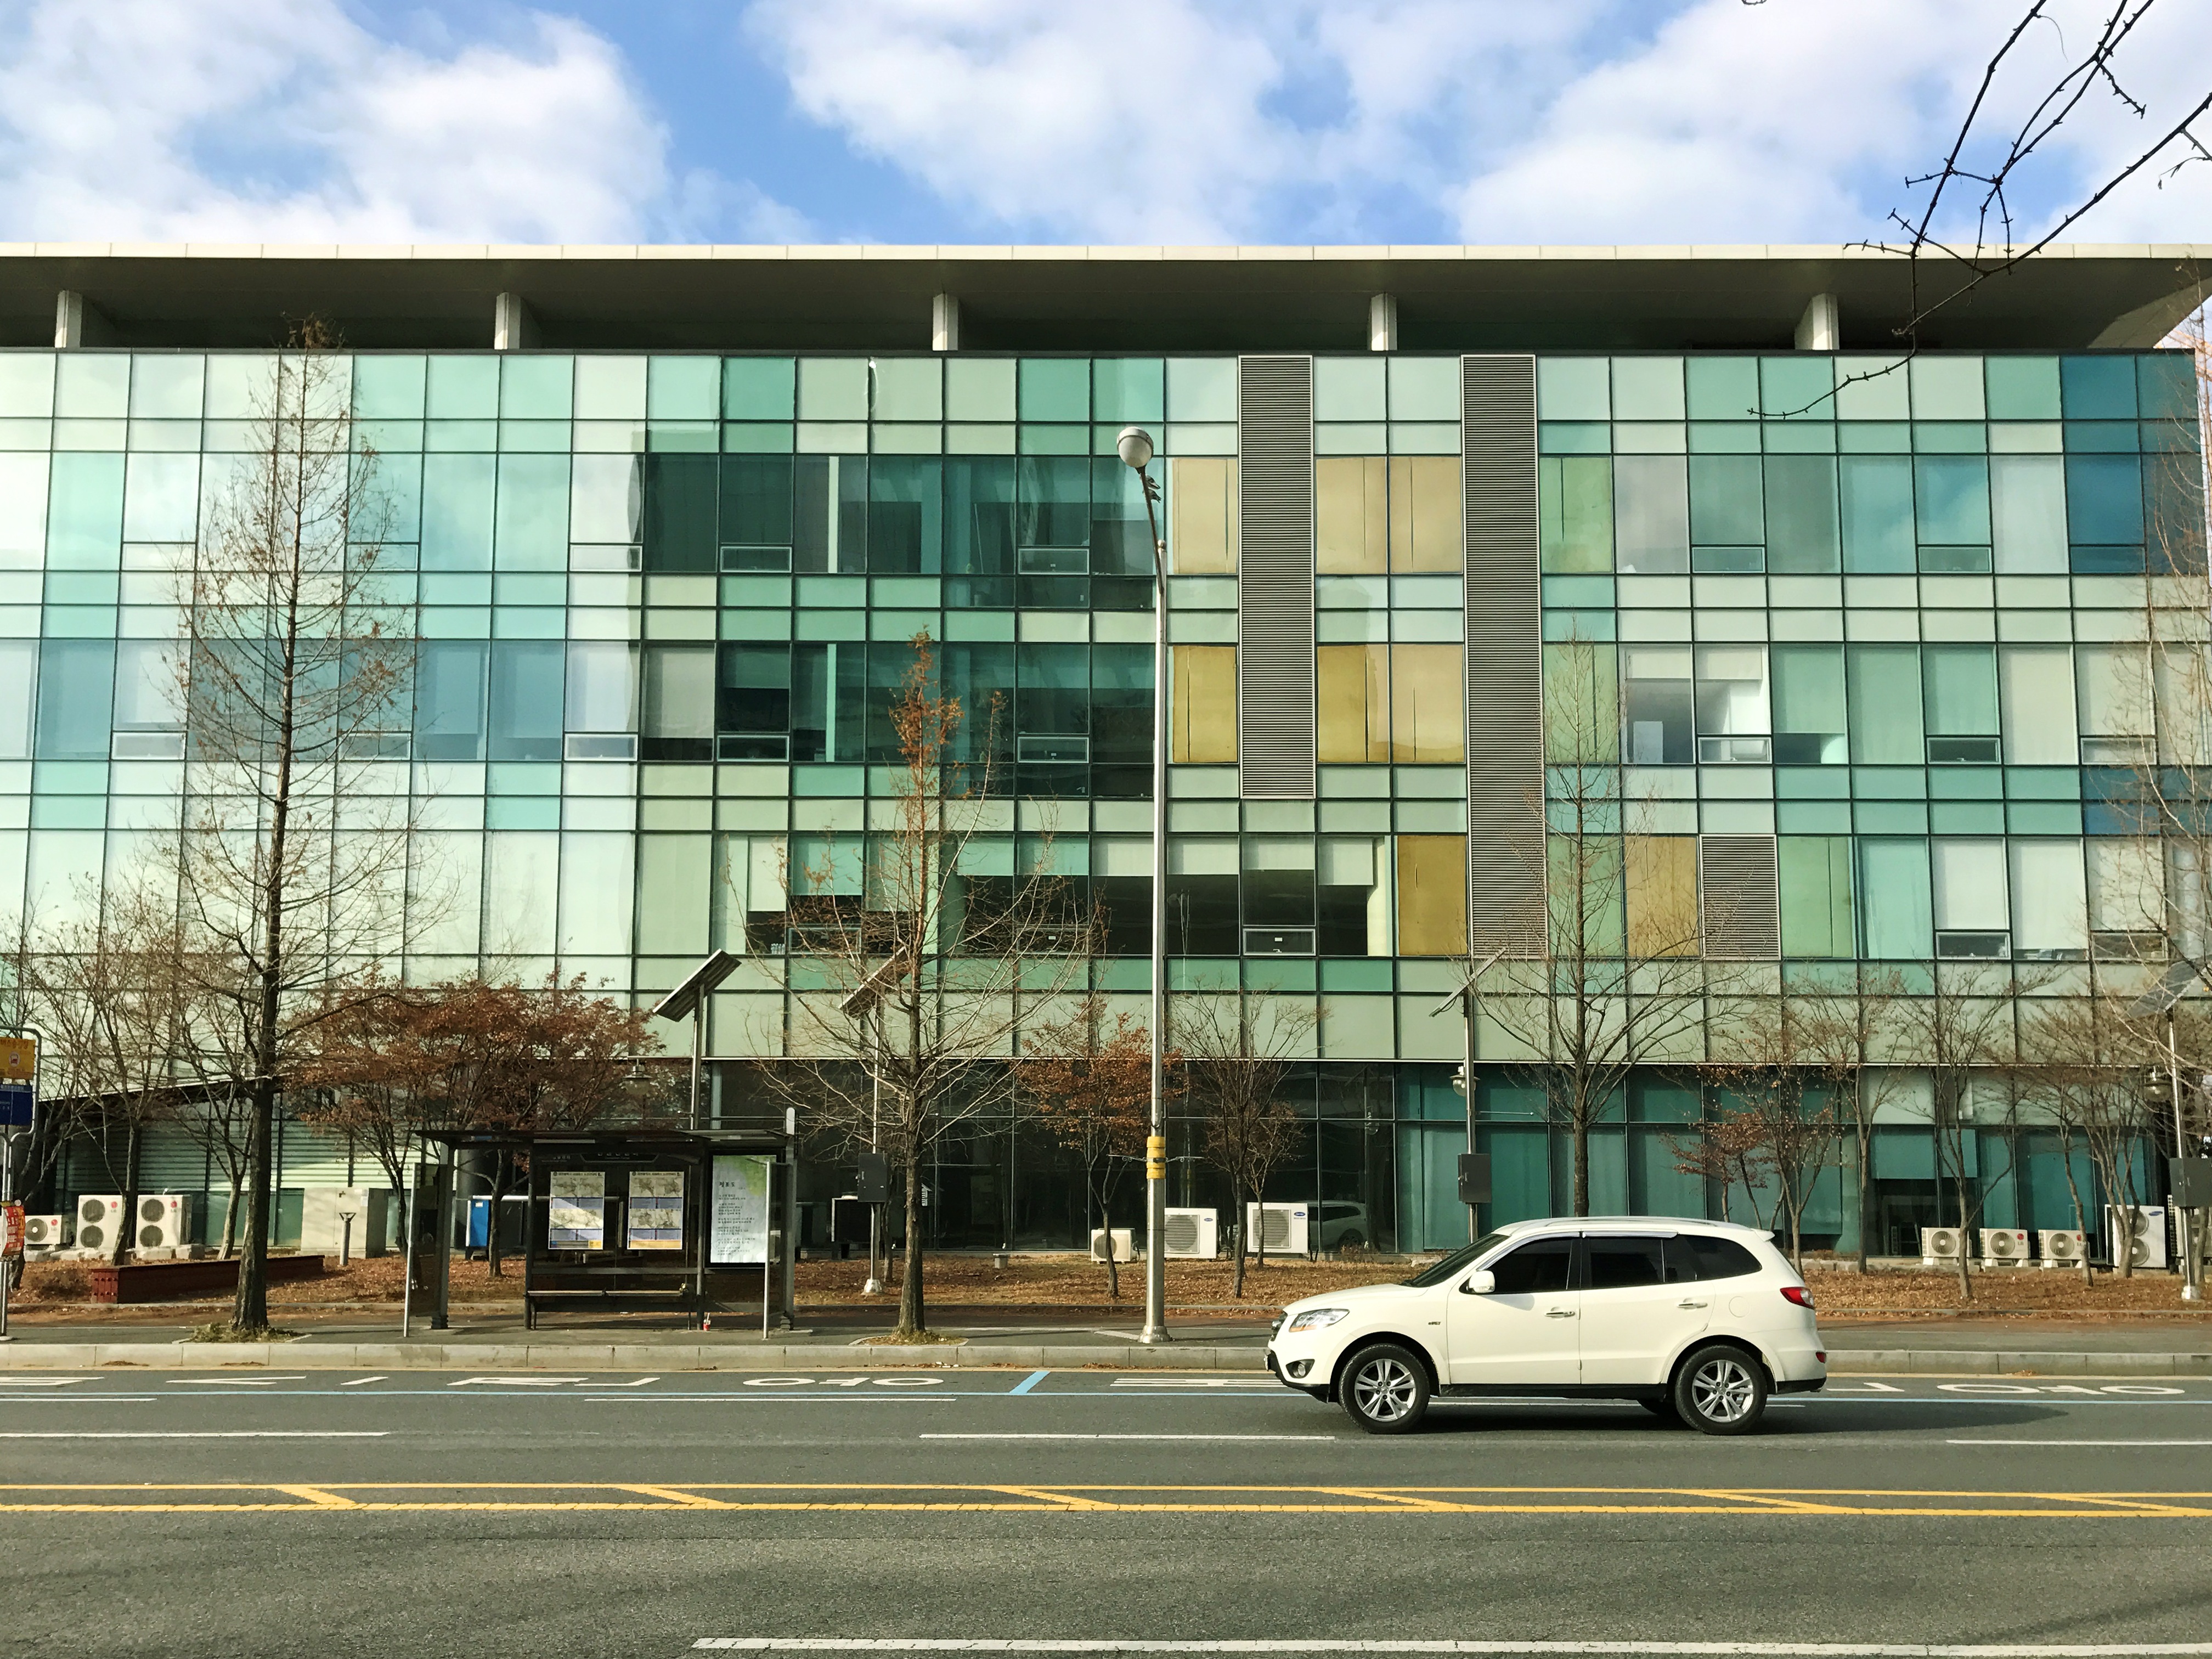
nature, winter, cloud, architecture, sky, road, glass, building, city, downtown, plaza, facade, automotive, bus stop, bus, mirror, reflections, non, stop, commercial building, headquarters, retail, neighbourhood, santa fe, shopping mall, urban area, residential area, hyundai motor